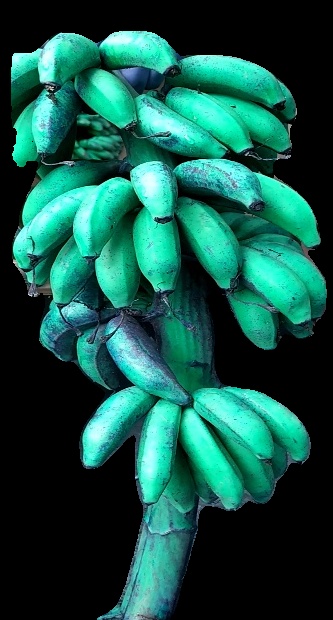
Variety: rasbale
Grade: grade3